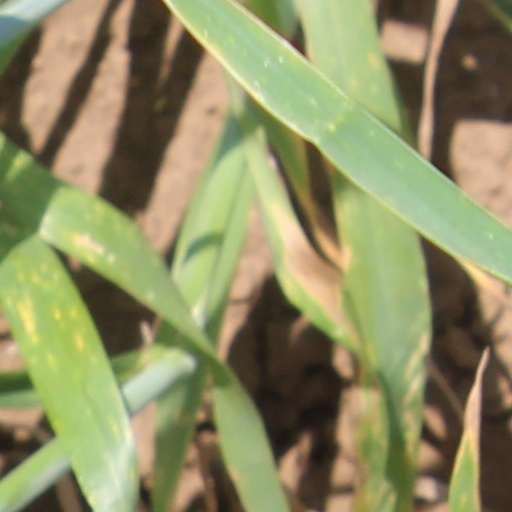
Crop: wheat